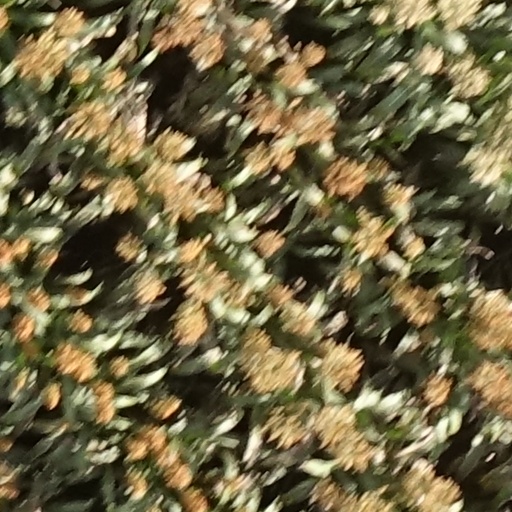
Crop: sorghum